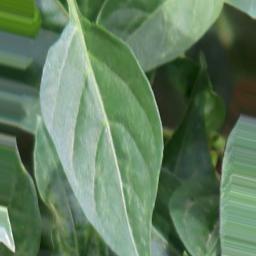
Label: healthy